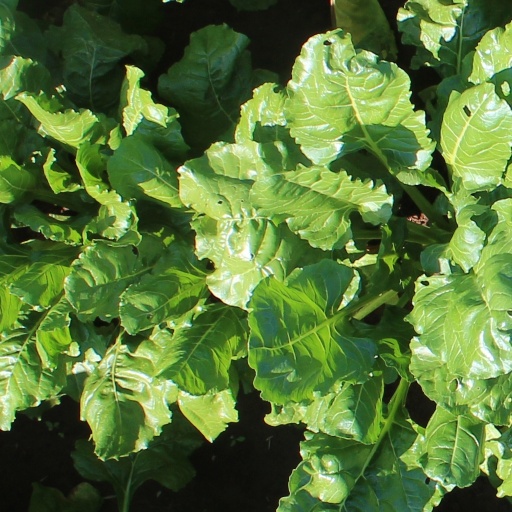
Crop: sugar beet